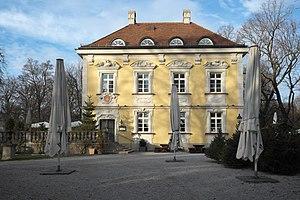
La maison Bamberg est un restaurant de jardin néo-baroque située dans le quartier de Munich de Schwabing-West. C'est le seul bâtiment de Munich qui présente des caractéristiques du baroque franconien.